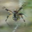
Label: spider